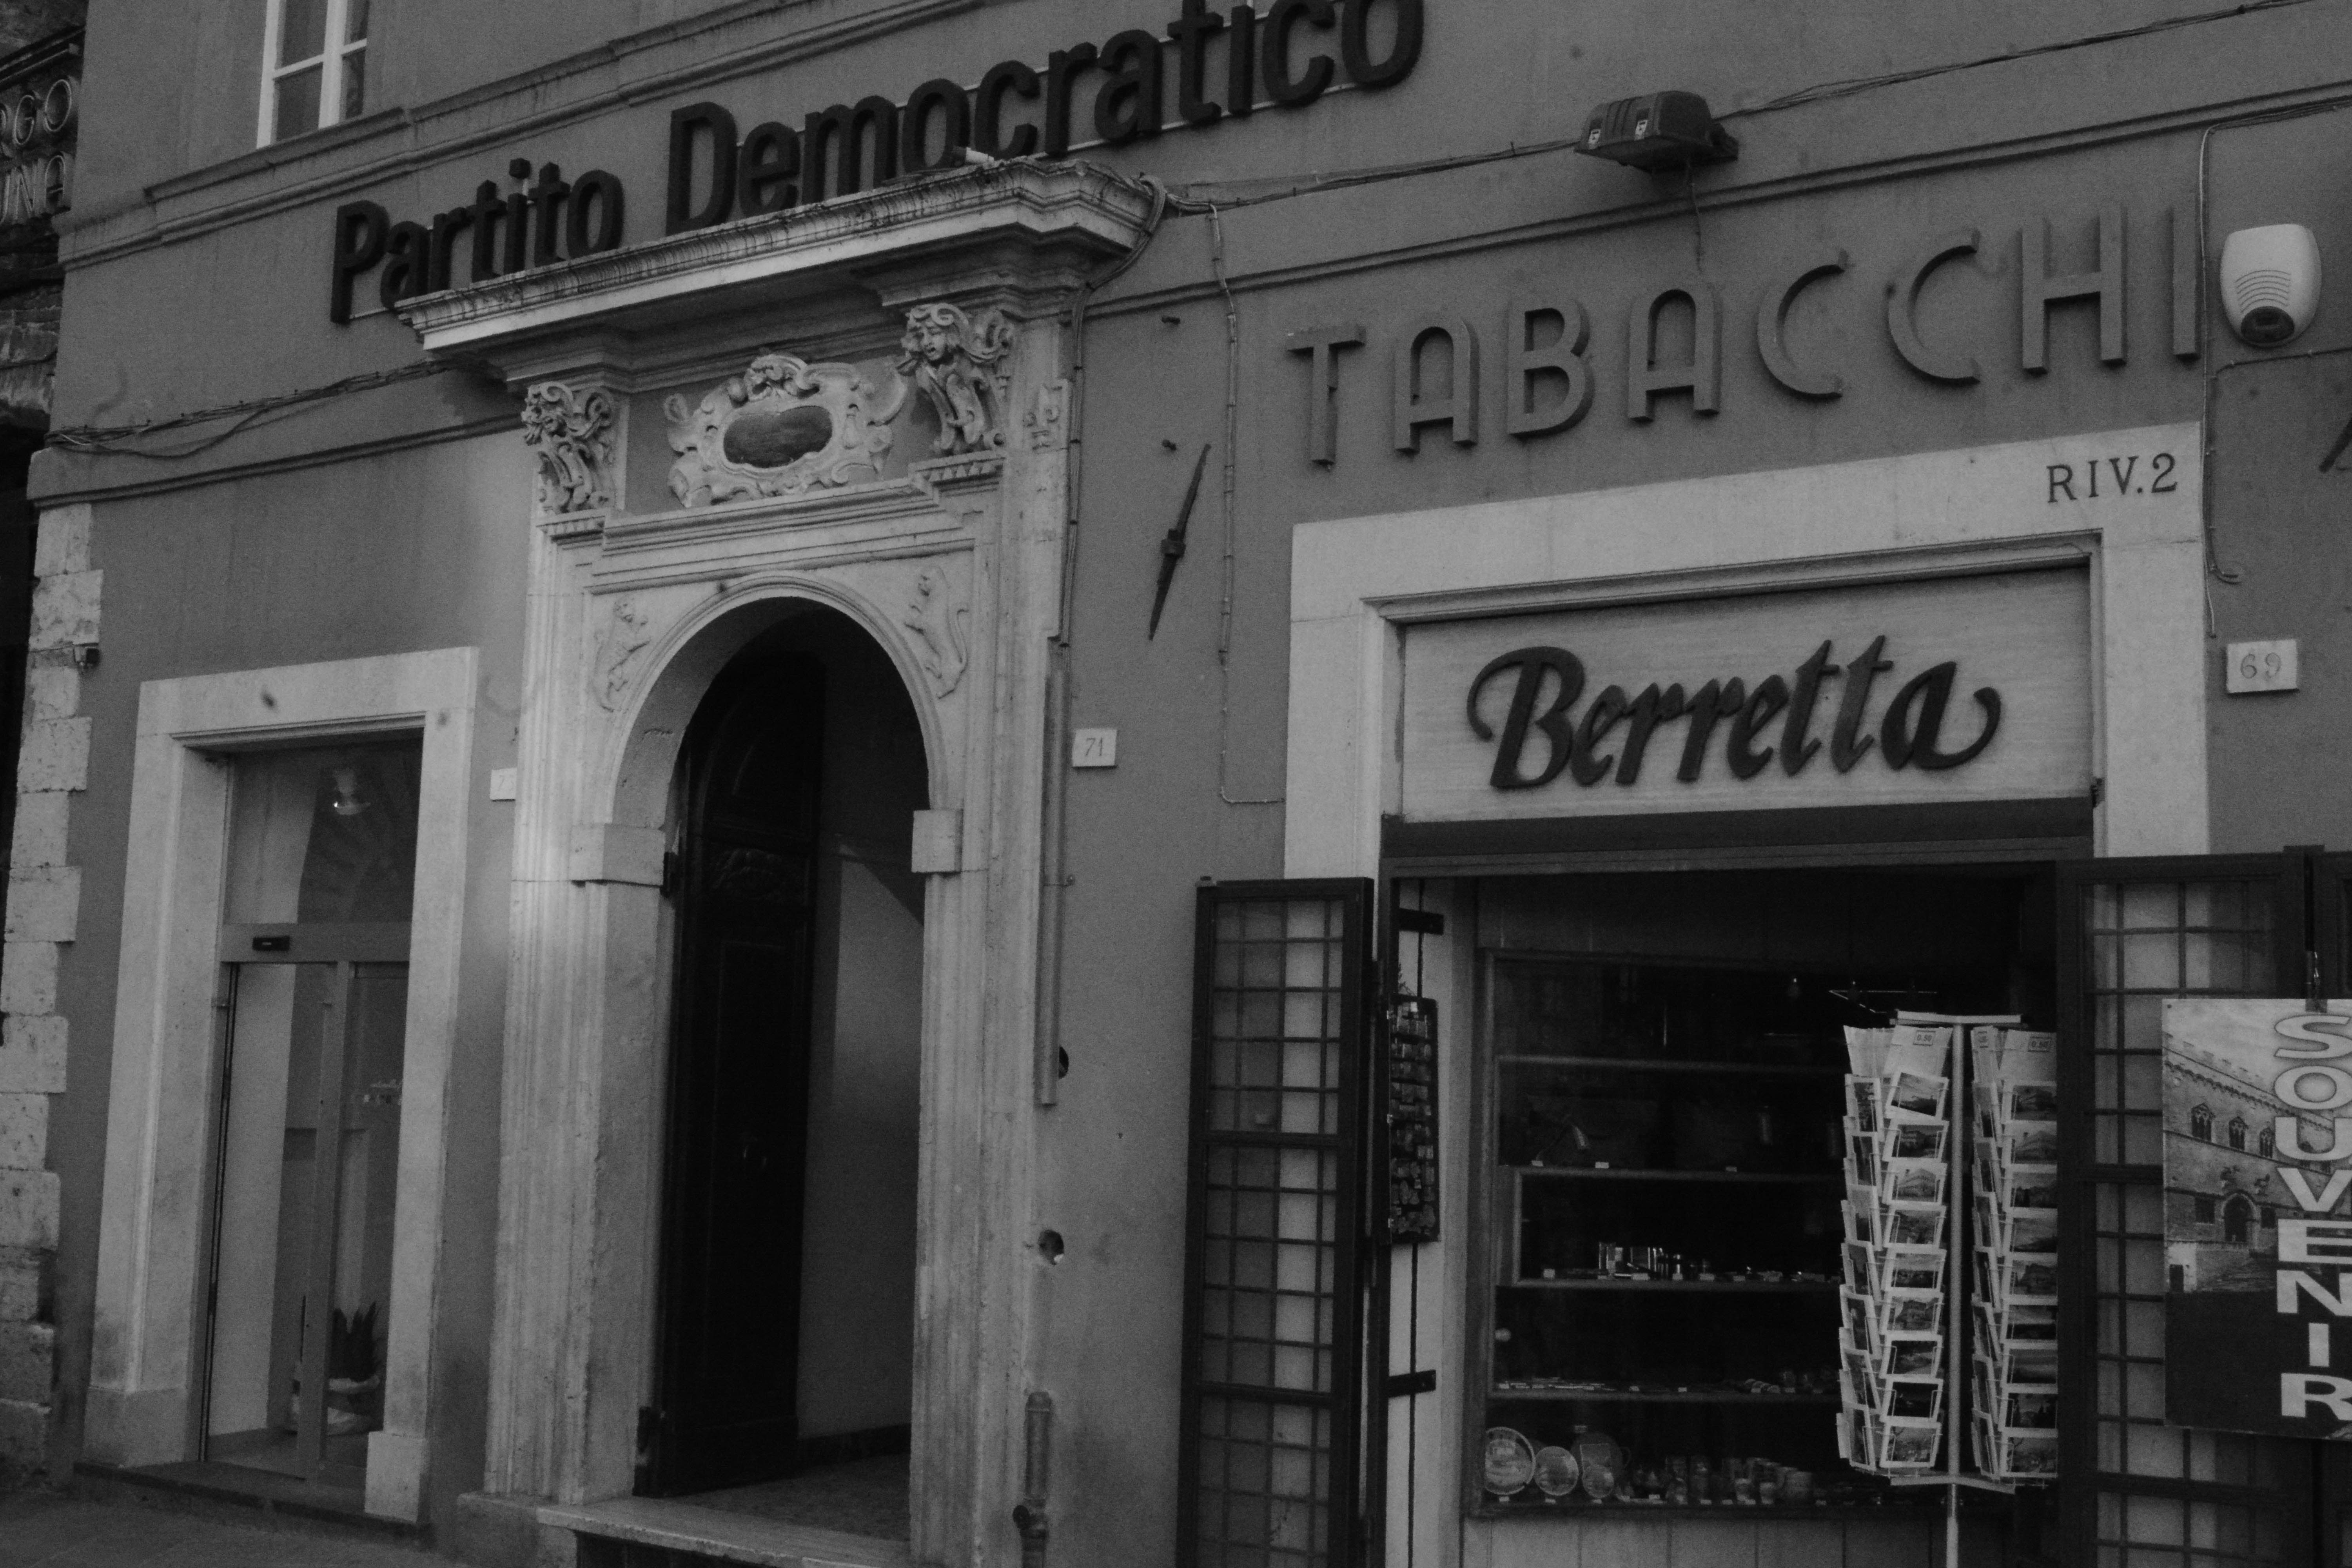
black and white, architecture, road, white, street, building, facade, black, monochrome, history, urban area, monochrome photography